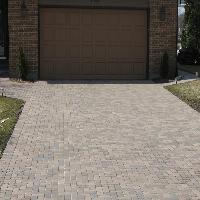
Weather: cloudy or overcast